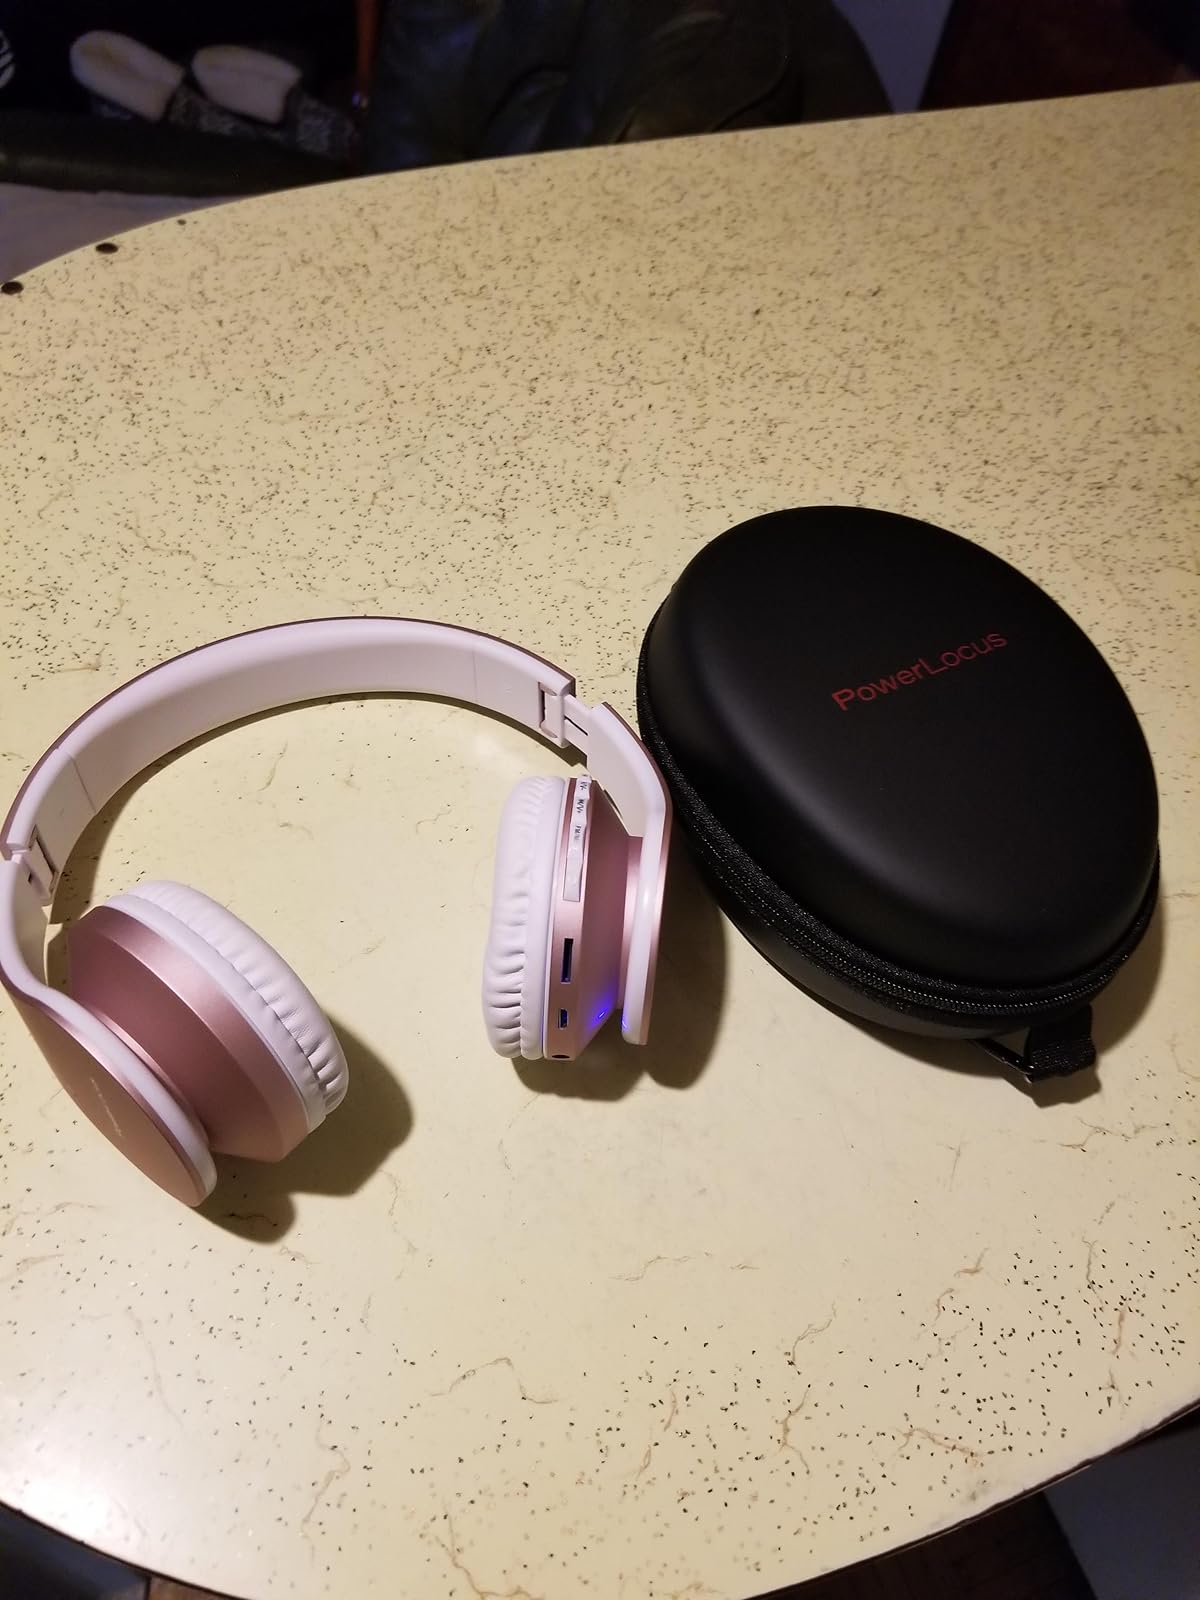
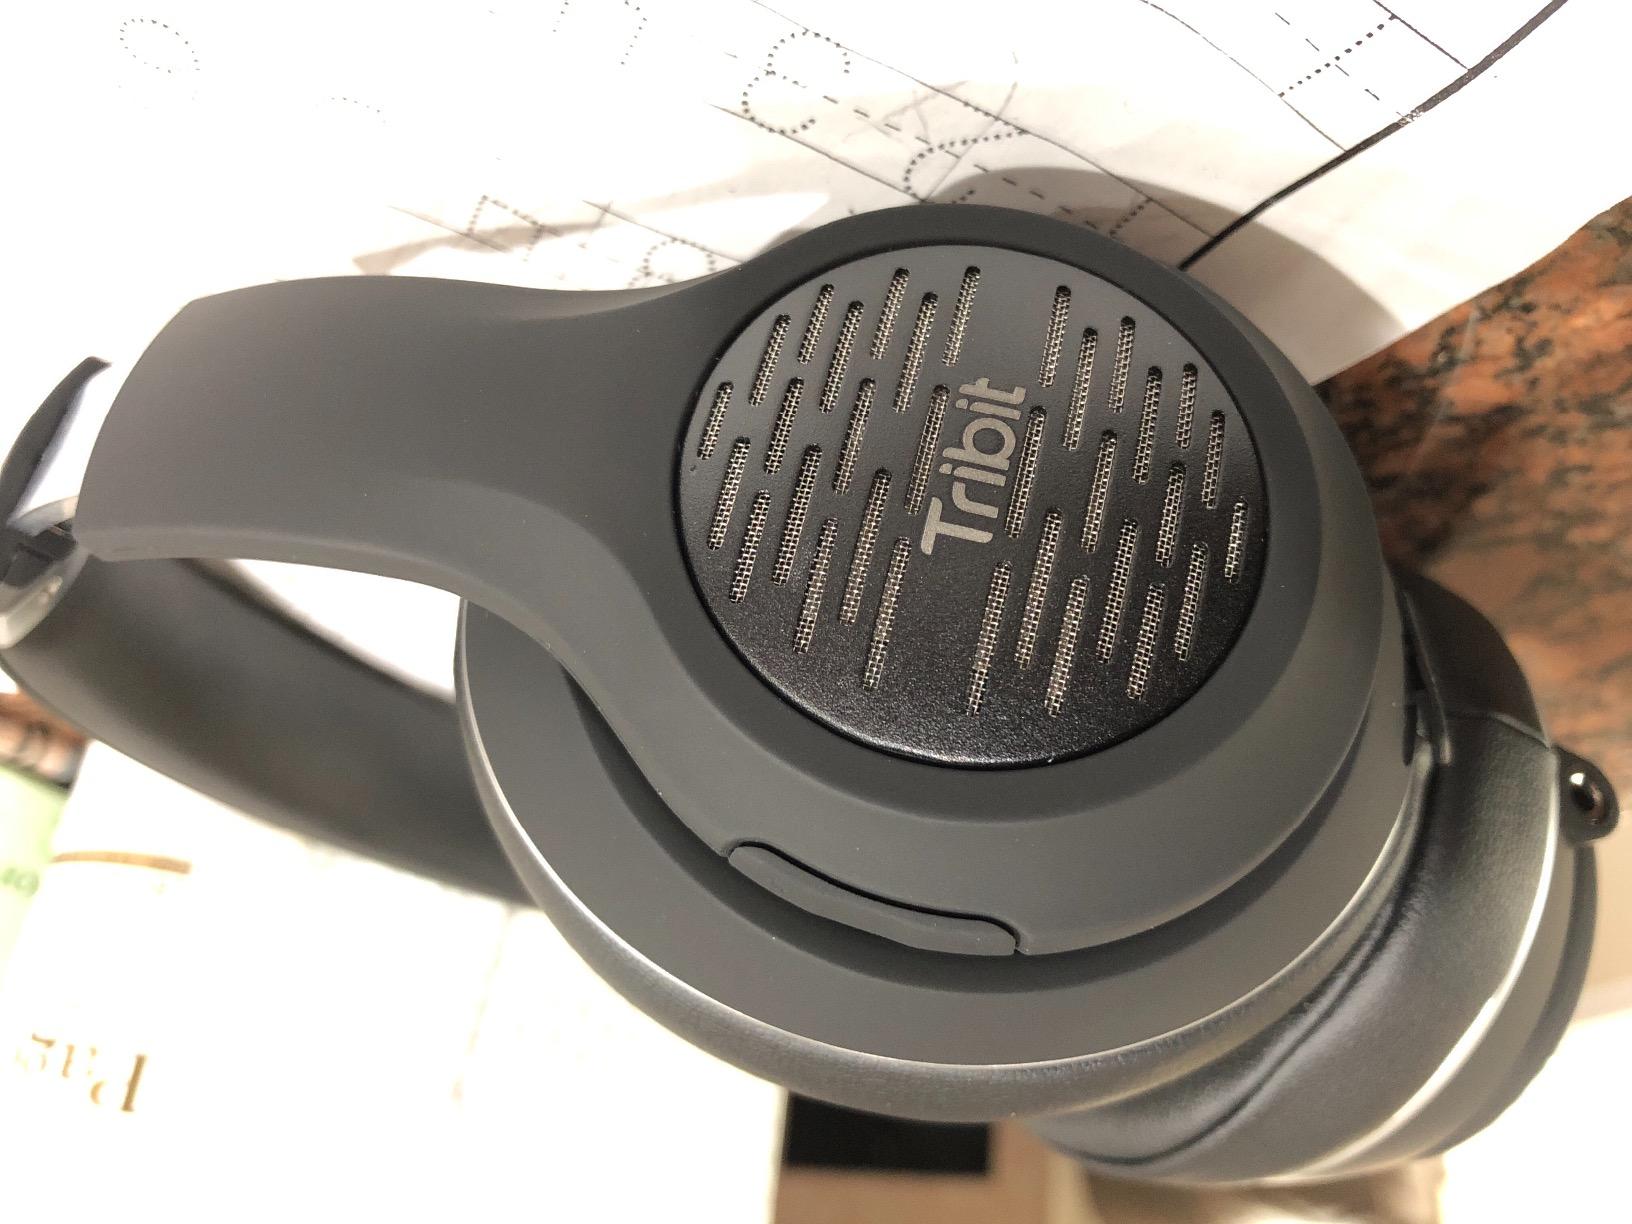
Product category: headphones
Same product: no